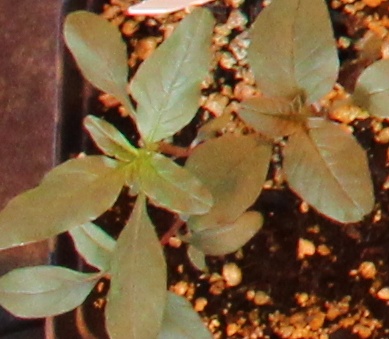
Label: Waterhemp